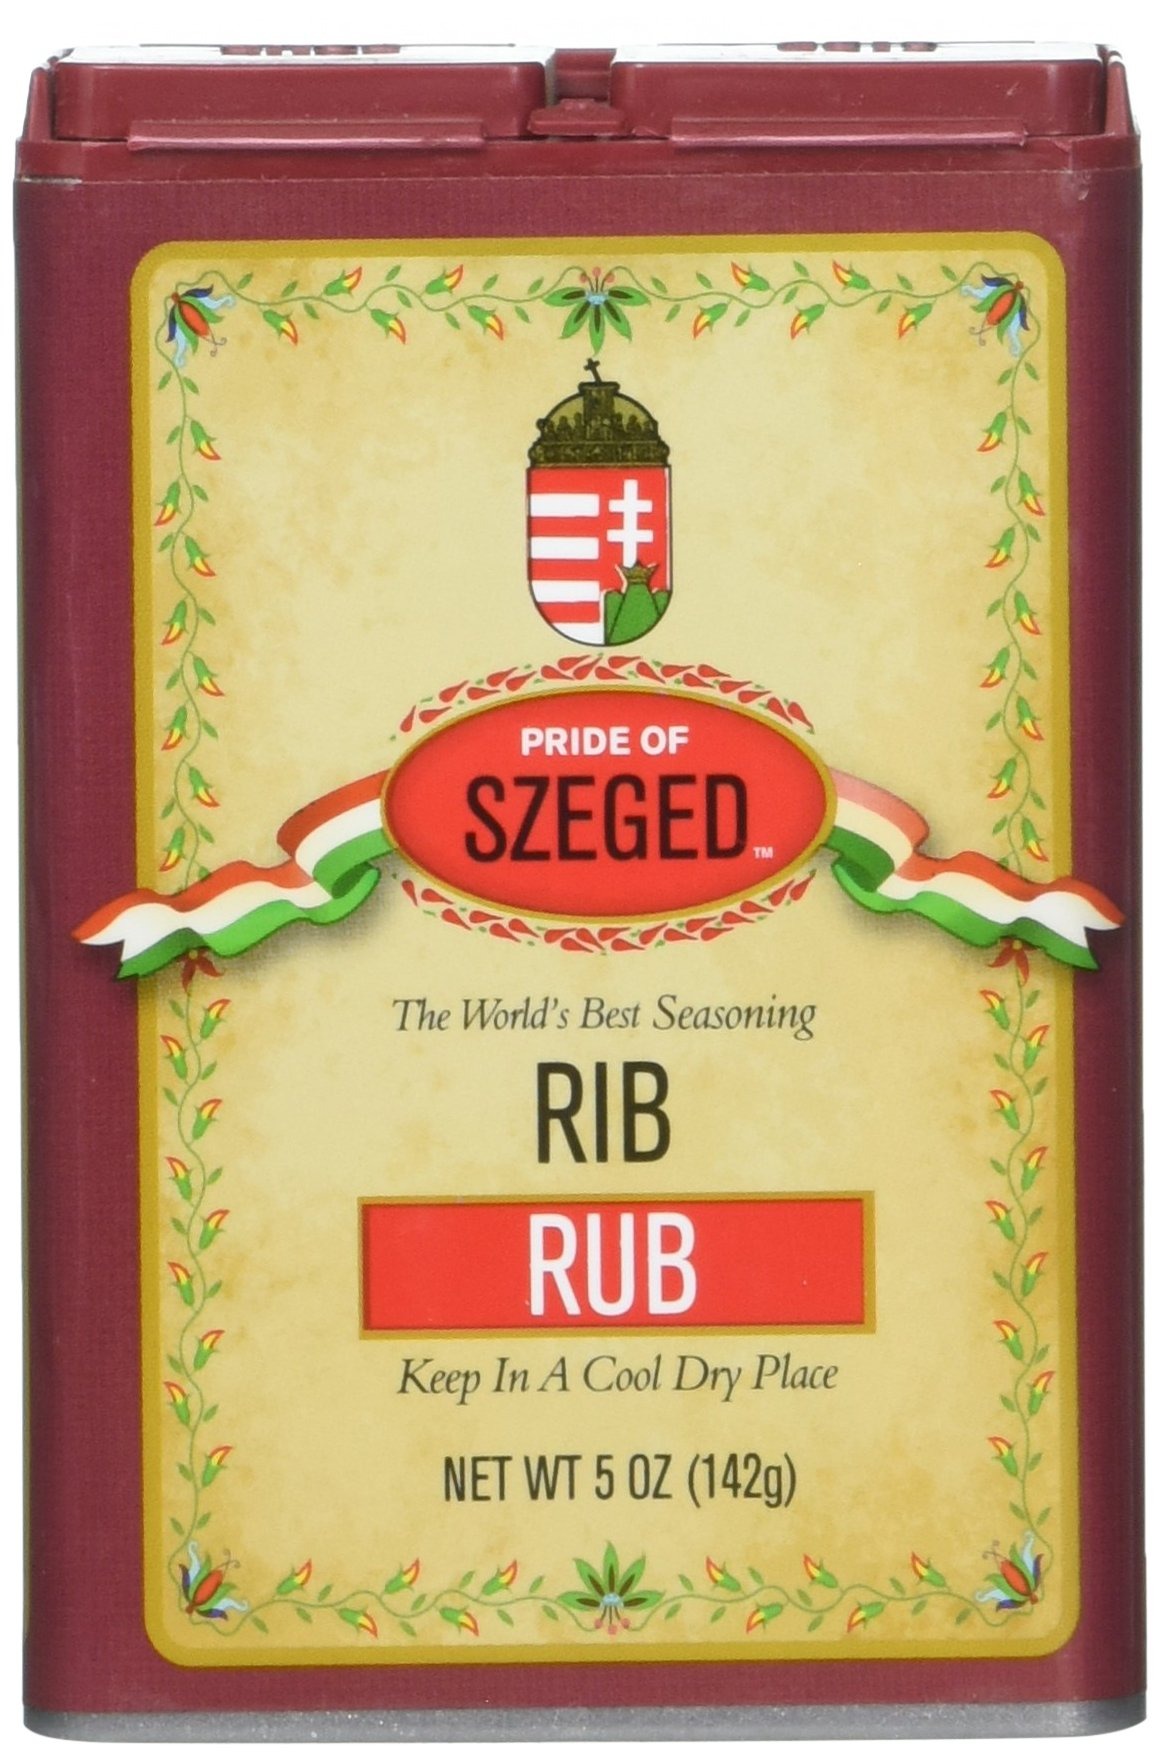
Item Name: Pride of Szeged Rib Rub, BBQ, Pork and Beef Seasoning Spice Mix, 5oz. Tin, 1-Count
Bullet Point 1: Savory Flavor: Szeged Rib Rub Seasoning combines a well-balanced blend of spices, herbs, and smoky notes, delivering a savory and mouthwatering flavor that perfectly complements your ribs.
Bullet Point 2: Premium Quality: Crafted from high-quality, all-natural ingredients, our Szeged Rib Rub Seasoning is free from artificial colors, flavors, and preservatives, ensuring a clean and wholesome product.
Bullet Point 3: Versatile Application: Ideal for grilling, smoking, or oven-roasting, this rib rub adds a delectable depth of flavor to various types of ribs, including pork, beef, and lamb.
Bullet Point 4: Easy to Use: Simply coat your ribs with a light layer of oil and generously apply the Szeged Rib Rub Seasoning before cooking, allowing the flavors to infuse and enhance your meat.
Bullet Point 5: Authentic Flavor: Inspired by the culinary traditions of Hungary, our Szeged Rib Rub Seasoning brings the rich and distinctive flavors of Eastern European cuisine to your kitchen.
Bullet Point 6: Culinary Exploration: Broaden your cooking horizons by incorporating the unique flavors of our Szeged Rib Rub Seasoning into your rib recipes, creating mouthwatering dishes with every use.
Product Description: At Pride of Spice, we travel the globe in search of the destinations that cultivate superior spices and blends of the highest quality, and we only return home once we procure spices with the most robust flavors, colors, and aromas worthy of even the most discerning cooks and foodies. Unlike commodity spices that have been sourced from the least expensive, easiest to access regions, Pride of Spice Trading Company products are 100-percent sourced from the very best origins, which allows you to create a delectable and authentic eating experience in your very own home. Pride of Spice Trading Company is brought to you by Spice Chain, the leading importer, processor, and supplier of premium spices and flavorings for the food manufacturing, food distribution, food service, and retail industries.
Value: 5.0
Unit: Ounce

Price: 9.95